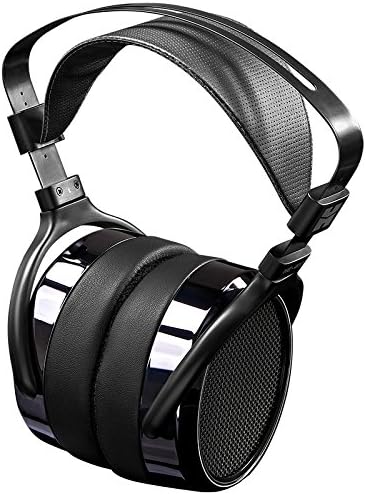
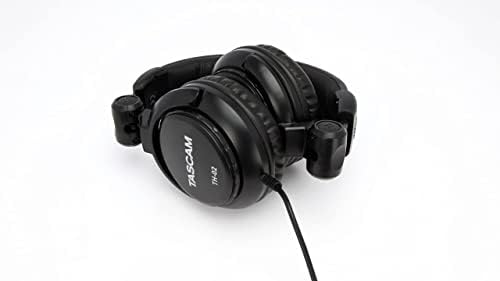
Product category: headphones
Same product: no